List of birds of Belize

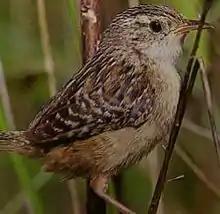
Sedge wren

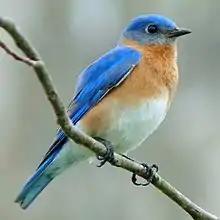
Eastern bluebird

The wrens are mainly small and inconspicuous except for their loud songs. These birds have short wings and thin down-turned bills. Several species often hold their tails upright. All are insectivorous.